Hucks starter

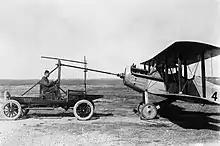
A NACA Hucks starter set up to start a Vought VE-7

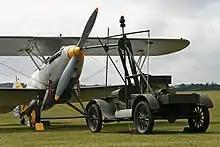
A Hucks starter connected to start the engine of a Hawker Nimrod

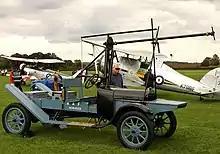
A Ford Model T-based Hucks starter owned by the Shuttleworth Collection

A Hucks starter is an auxiliary power unit, almost always a lorry or truck, that provides initial power to start up piston aircraft engines. Invented by Royal Flying Corps Captain Bentfield Hucks, for whom it is named, the device served as a mechanical replacement for the groundcrew members who would have otherwise needed to spin an aircraft's propeller by hand as a part of the starting process, on aircraft engines not fitted with starters.